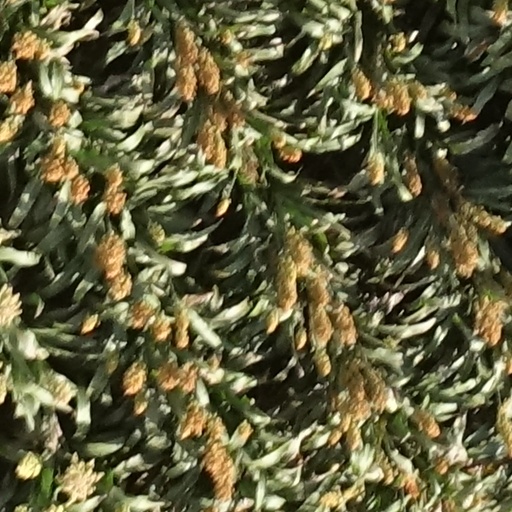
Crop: sorghum